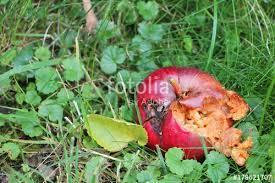
Label: apples